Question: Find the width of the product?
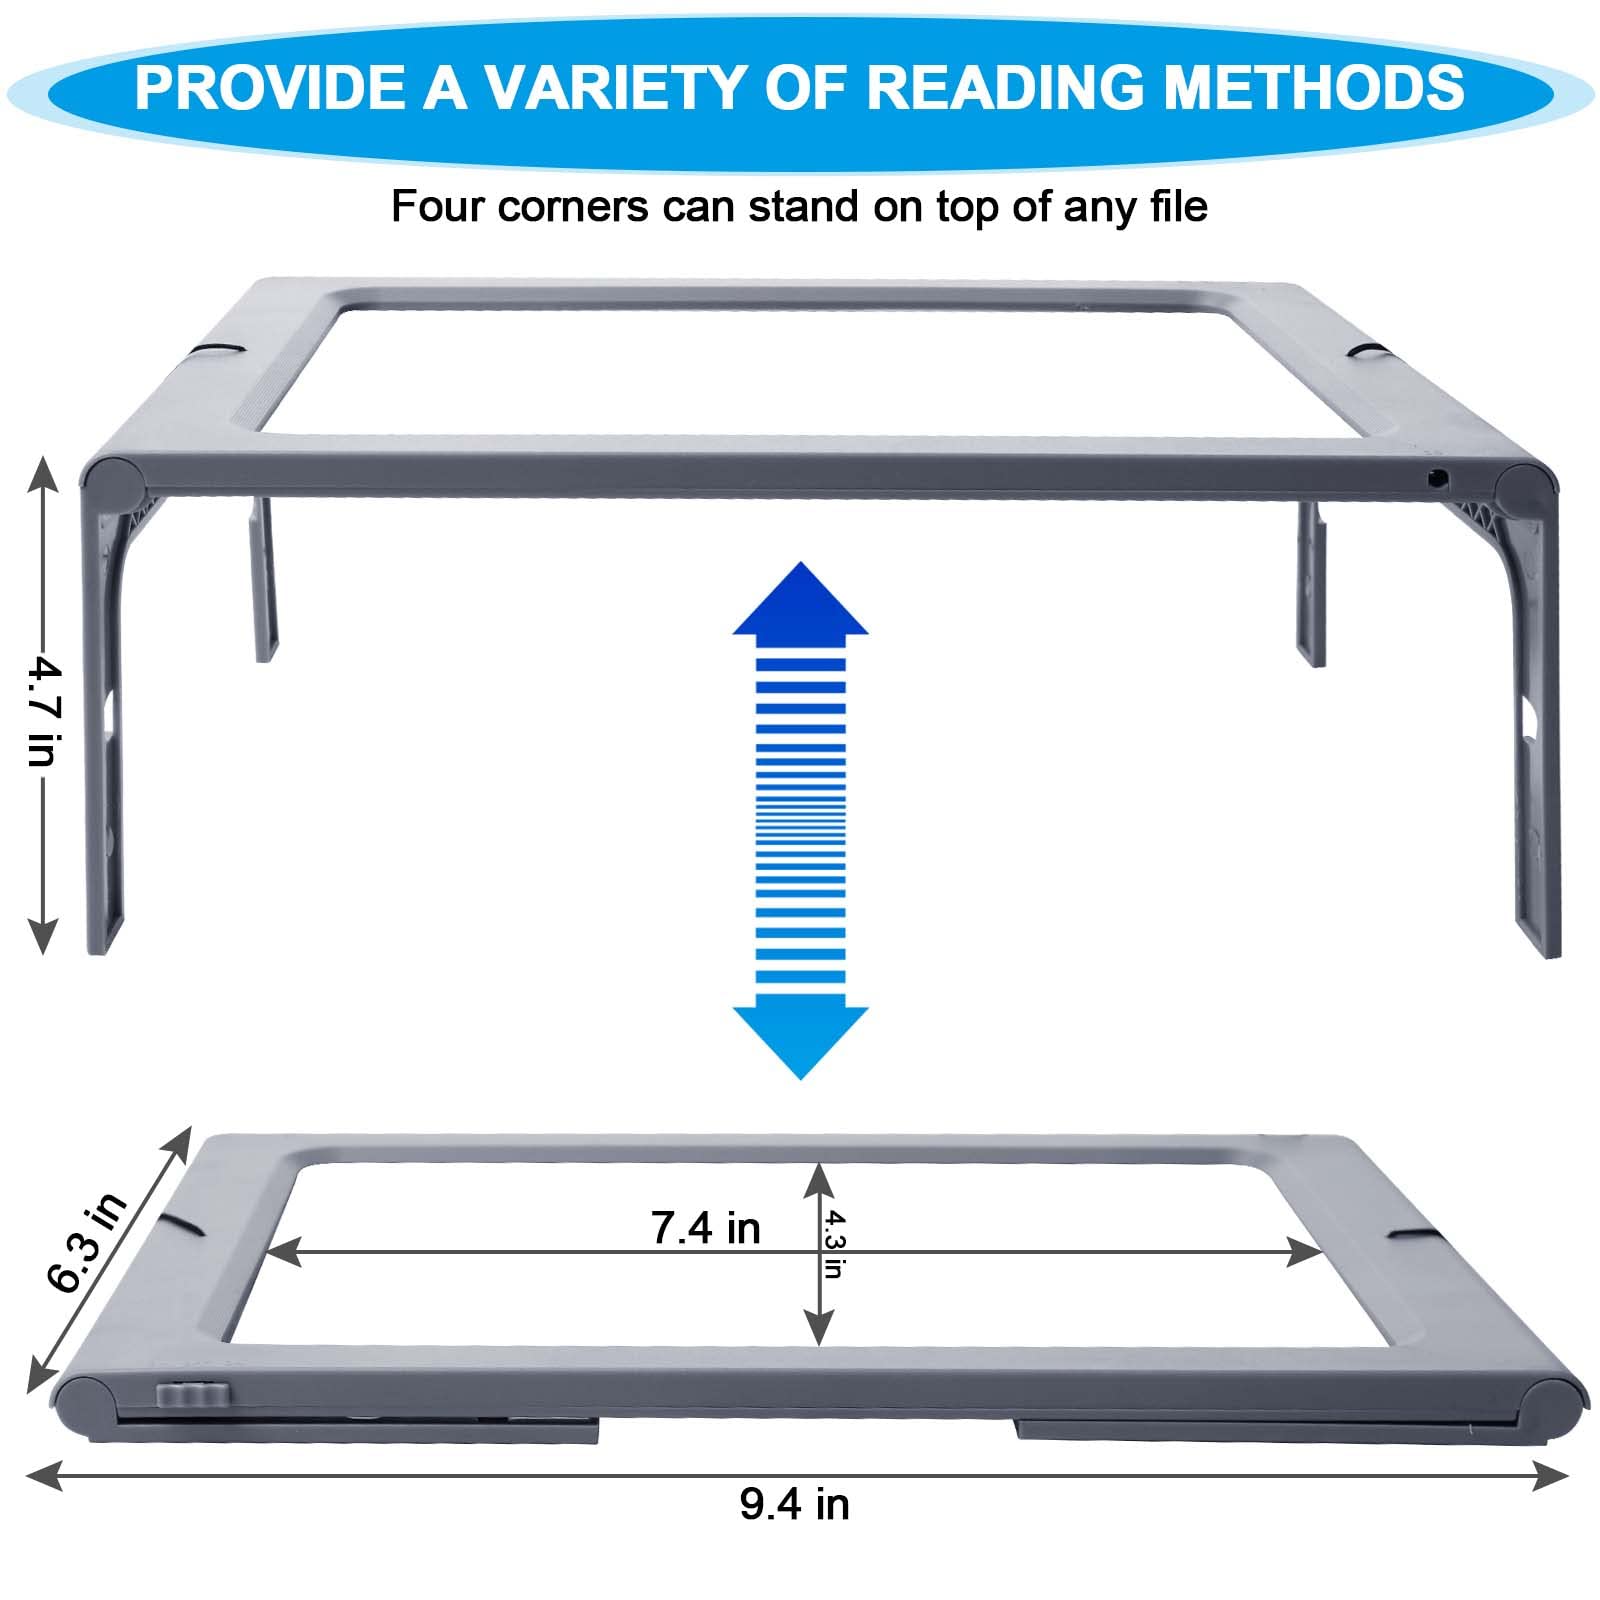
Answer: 6.3 inch